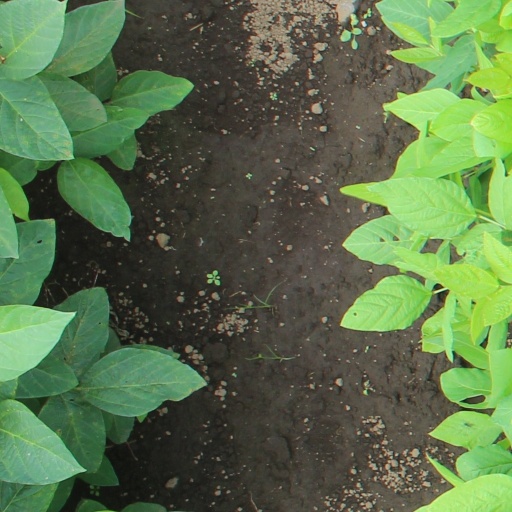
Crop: soybean